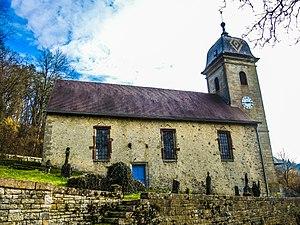
Temple de Beutal. Doubs
Beutal est une commune française située dans le département du Doubs, en région Bourgogne-Franche-Comté.